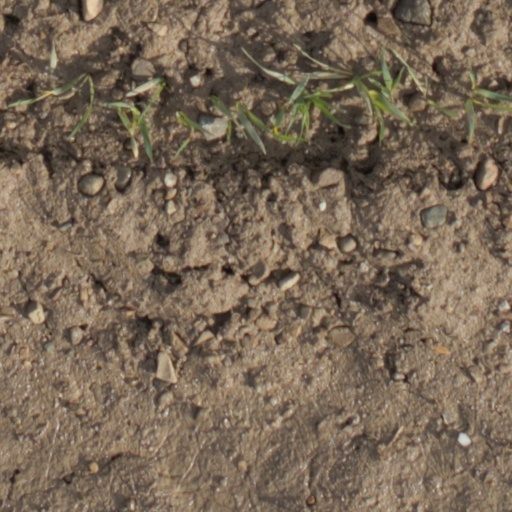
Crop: wheat